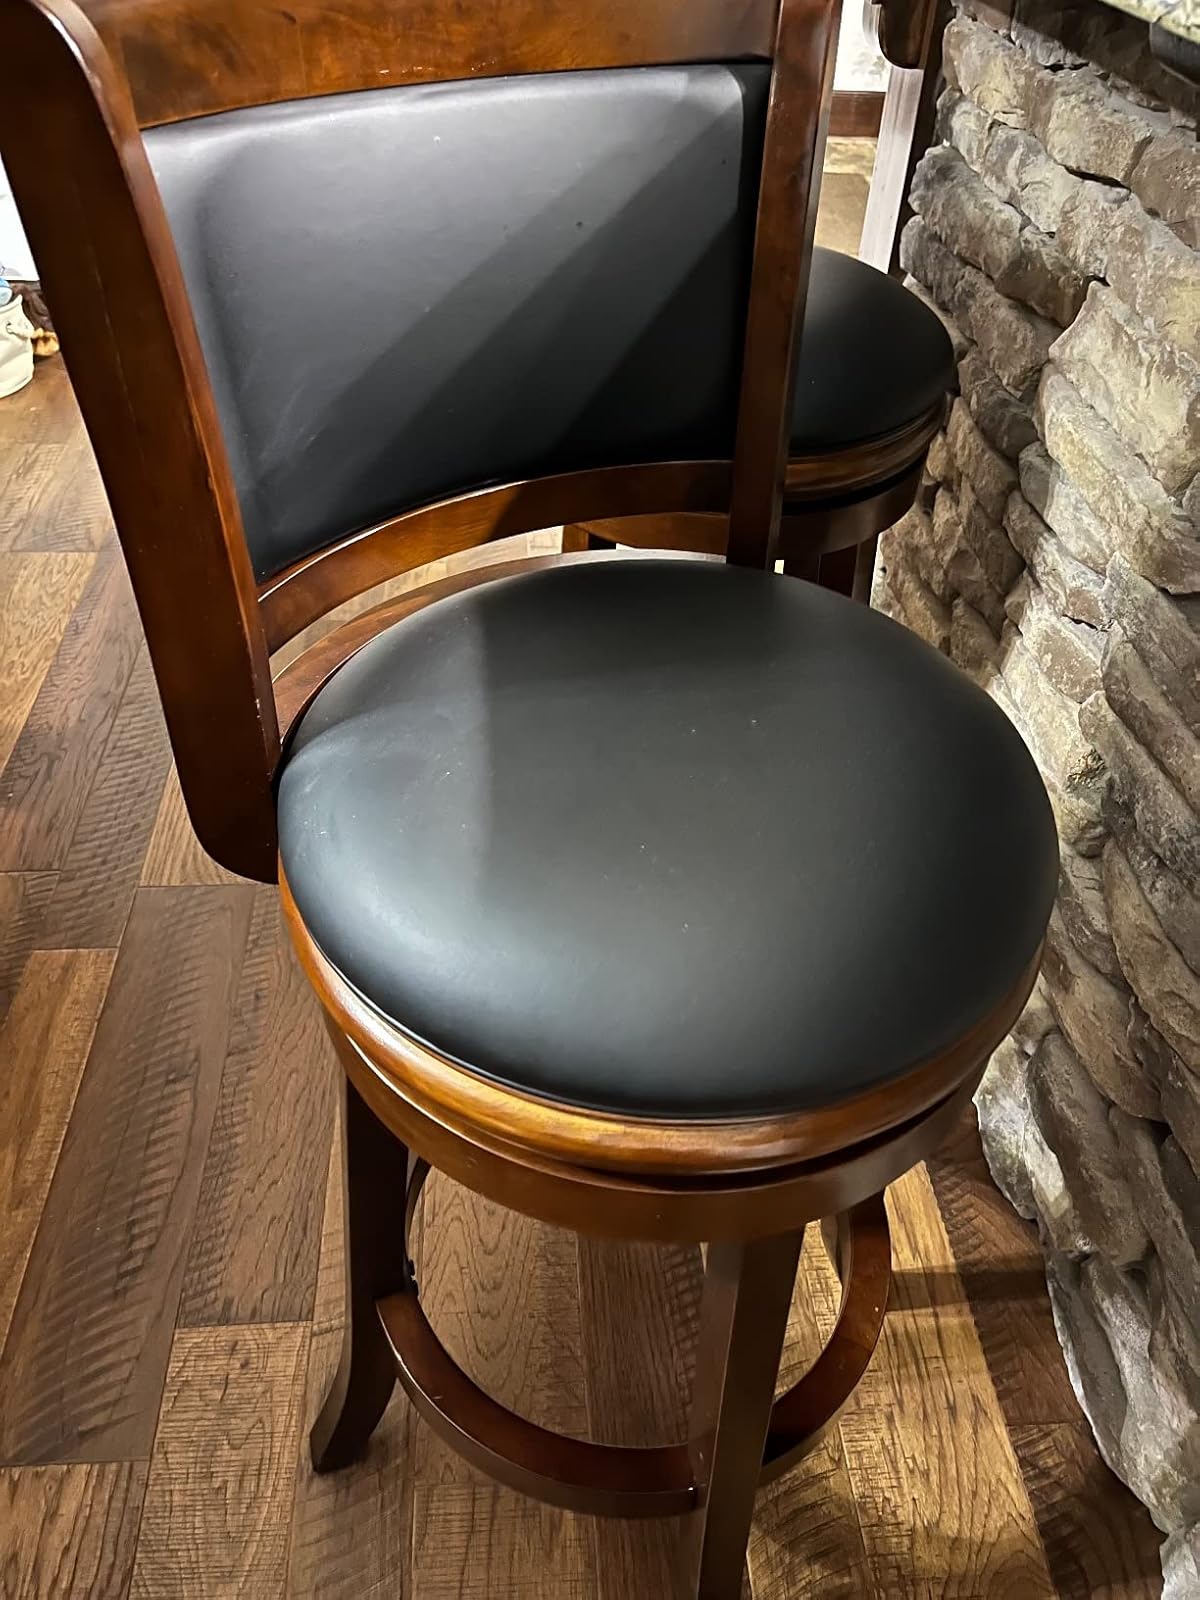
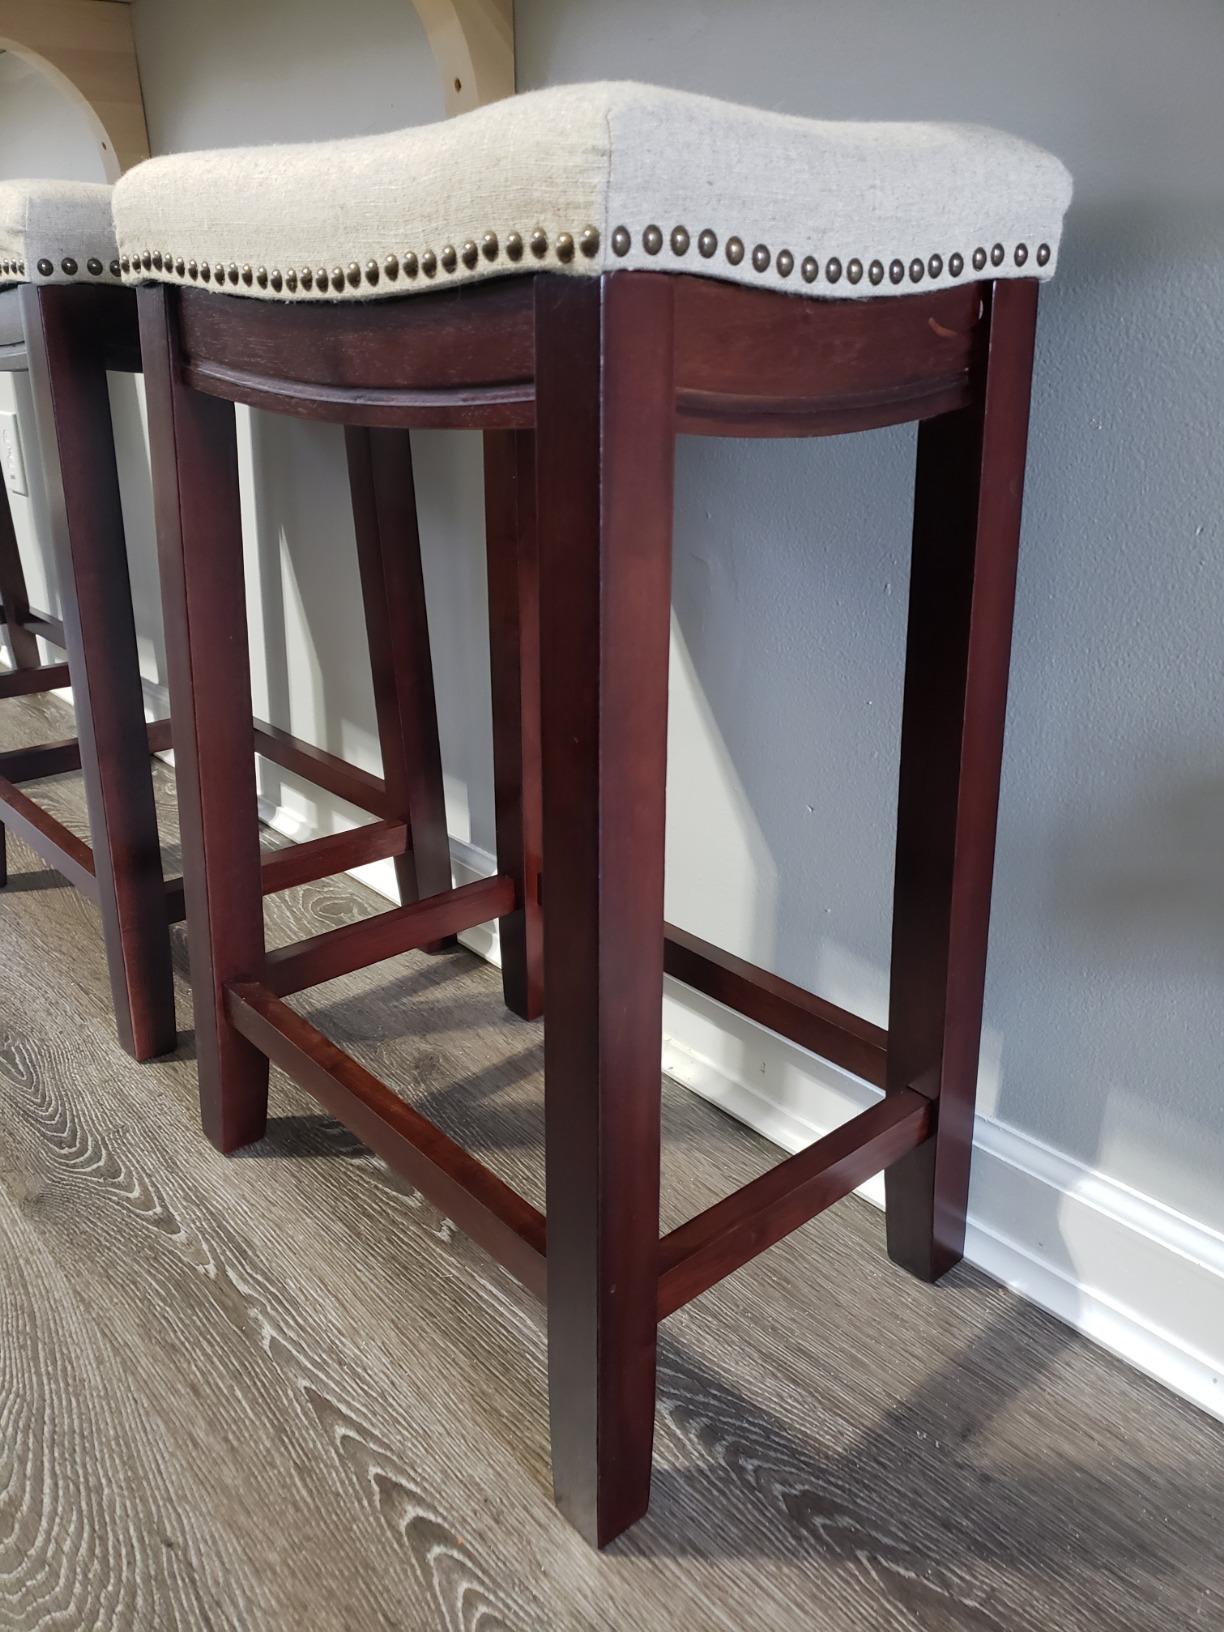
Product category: stool
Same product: no